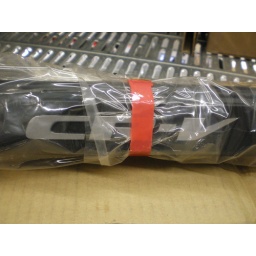
Brand new in the box replacement step bar for the 98-01 crv.For pictures see next 2 photos.Best offer takes it